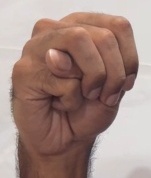
ASL sign: M